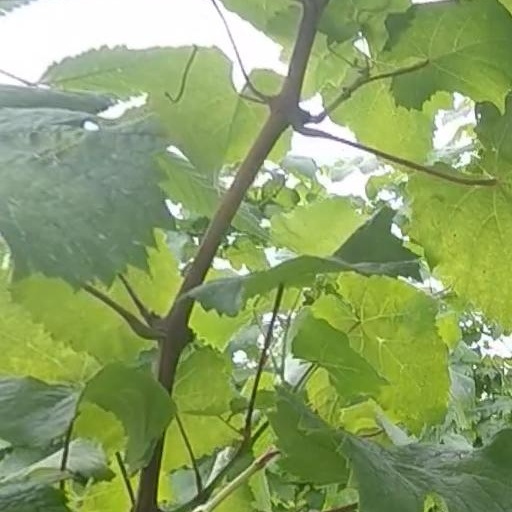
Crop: grape